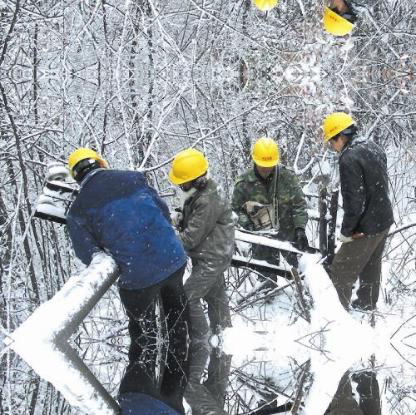
Objects in the image:
label: helmet
label: helmet
label: helmet
label: helmet
label: helmet
label: helmet